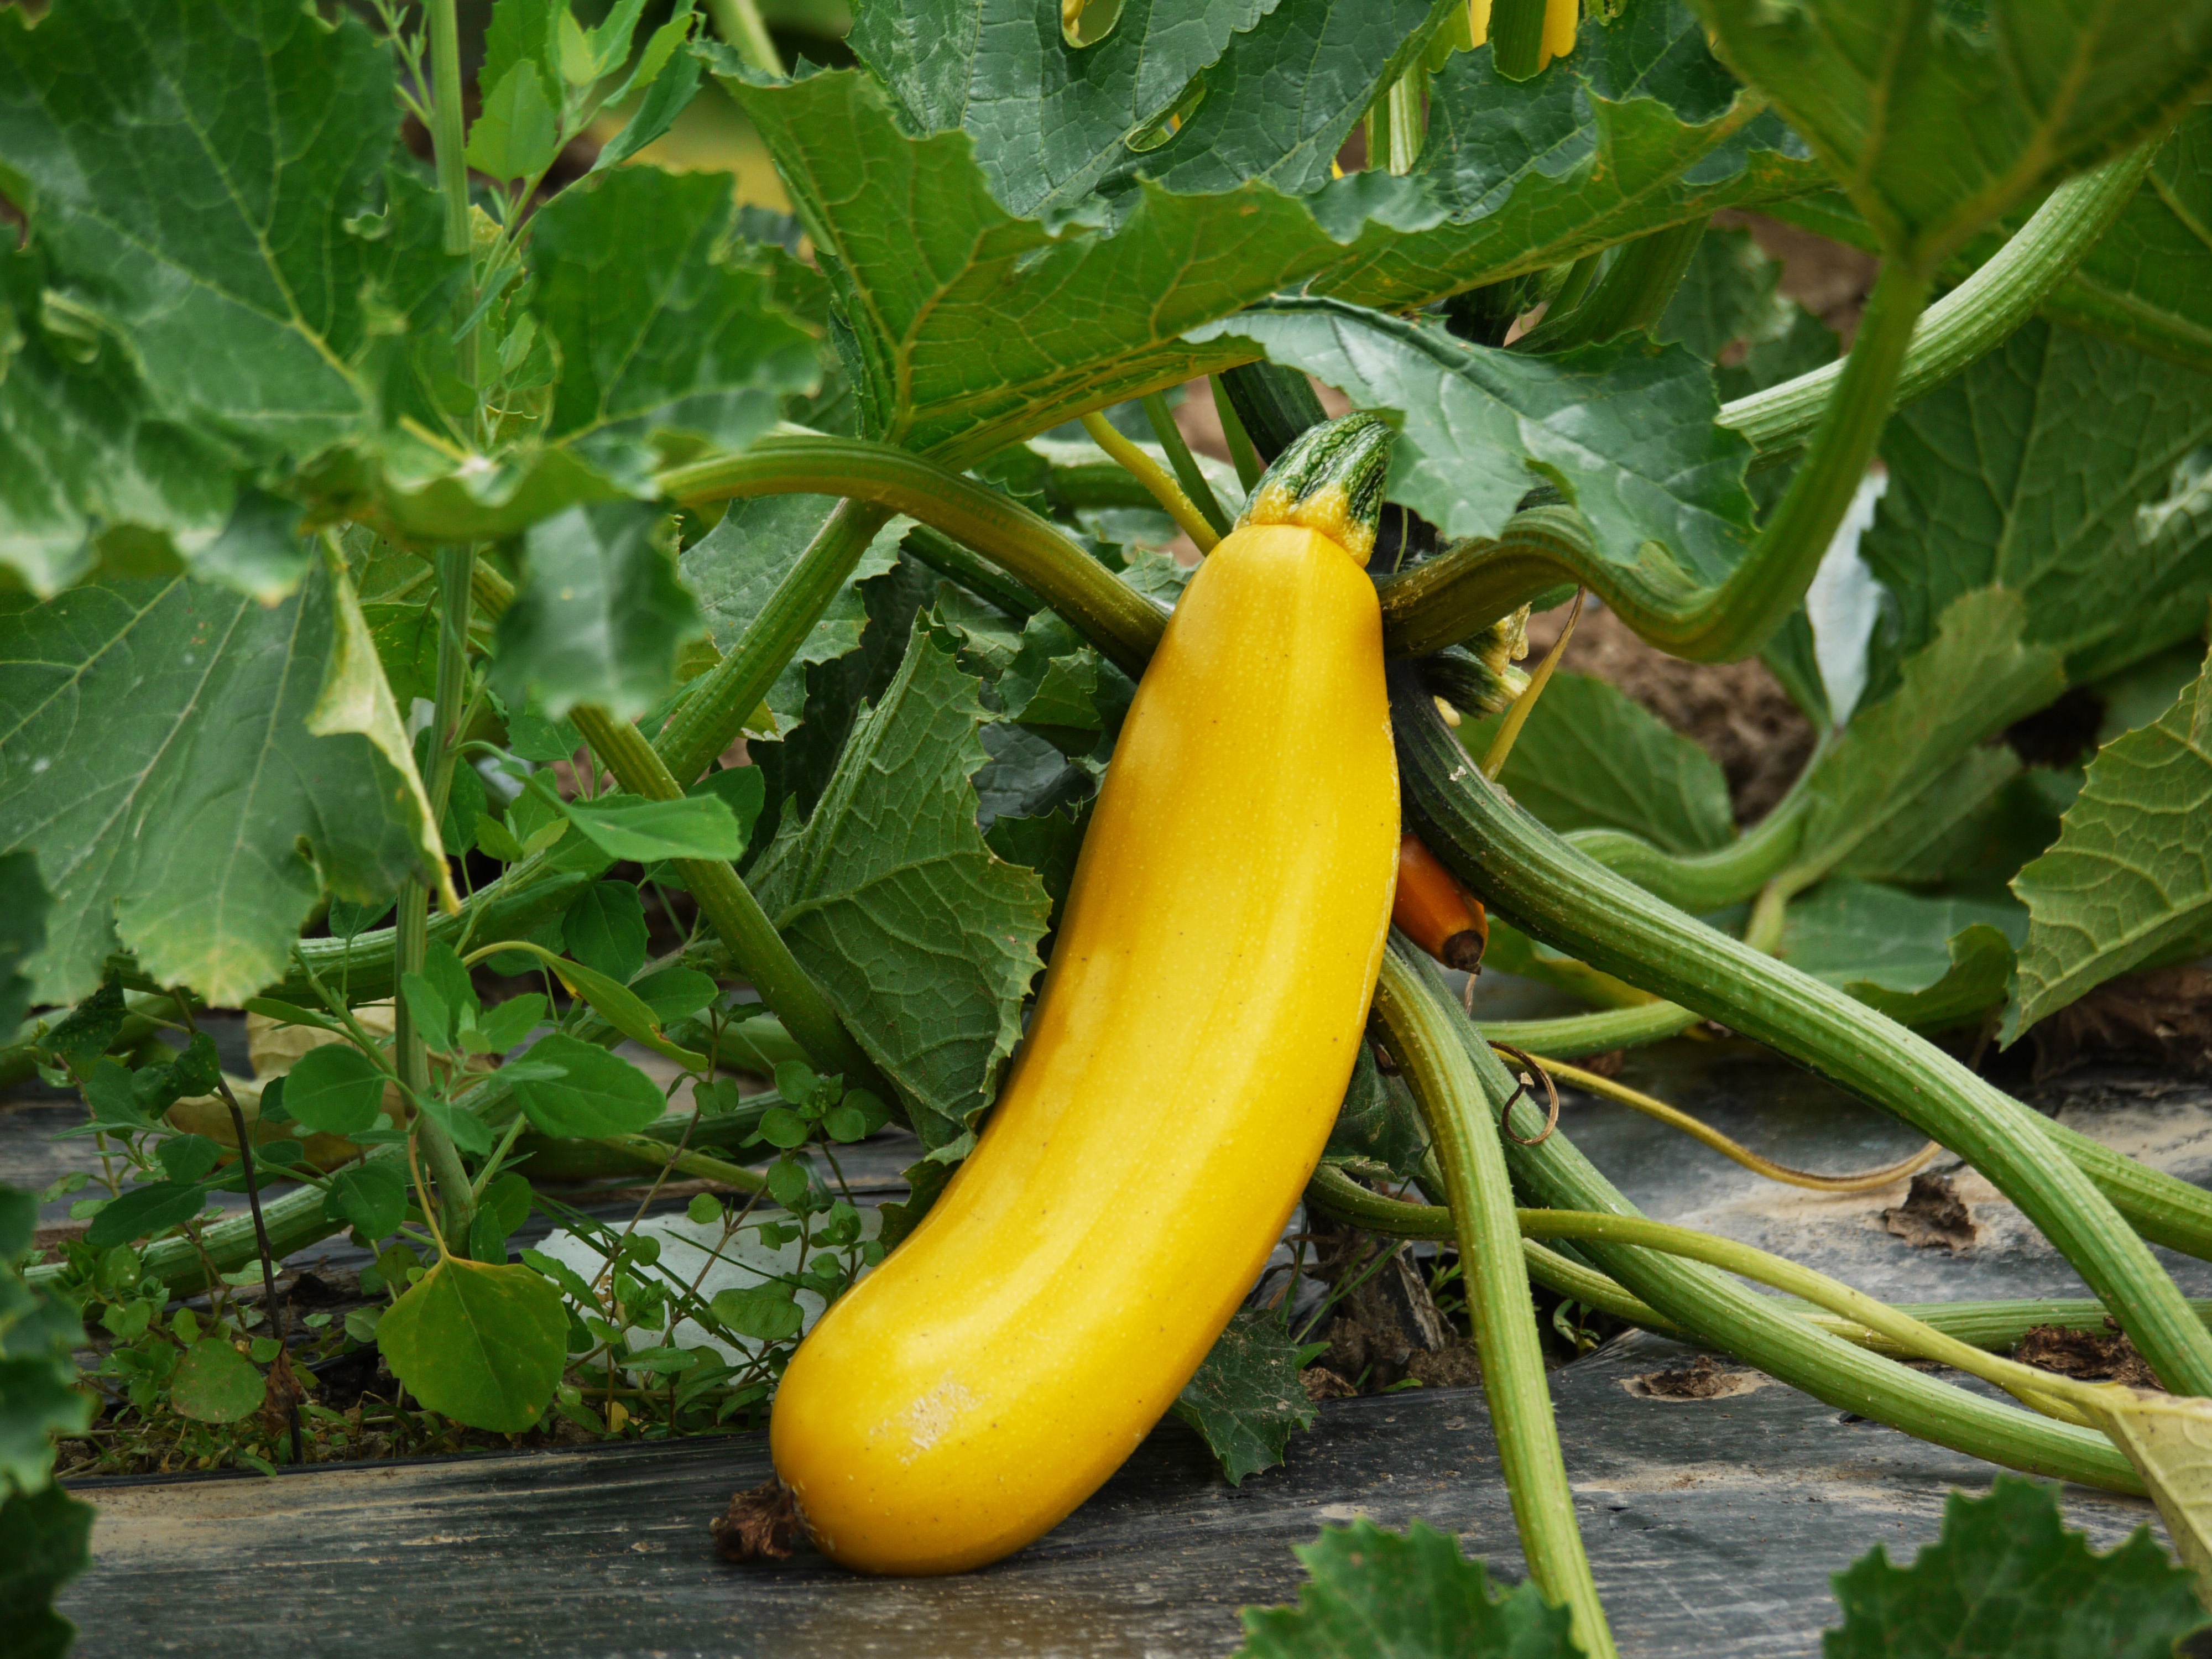
plant, field, fruit, flower, food, produce, vegetable, botany, yellow, garden, healthy, eat, gourd, vegetables, vegetarian, zucchini, cucurbita, individual, form, cucurbitaceae, green yellow, flowering plant, stand out, squashes, oblong, undemanding, land plant, cucumber gourd and melon family